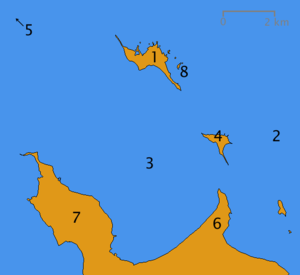
Allu est une très petite île d'Estonie inhabitée, en mer Baltique dans le golfe de Finlande, au nord du pays.
Rammu saar est une île d'Estonie en mer Baltique dans le golfe de Finlande.